Neustadt am Rübenberge

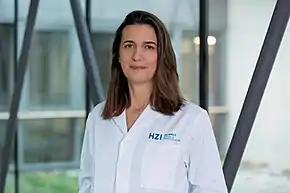
Melanie Brinkmann, 2020

Dominic Herbst (Alliance 90/The Greens) has served as mayor since 2019. He succeeded Uwe Sternbeck (Alliance 90/The Greens), who had been the mayor from 2004.